S.C.U.M. (professional wrestling)

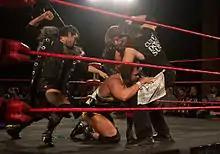
S.C.U.M. attacking Michael Elgin at Supercard of Honor VII

S.C.U.M. (Suffering, Chaos, Ugliness, and Mayhem) was a villainous professional wrestling stable in the promotion Ring of Honor. The stable was originally formed by Kevin Steen, Steve Corino and Jimmy Jacobs. On March 2, 2013, the number of members in the group grew predominantly, with the agenda to take control of ROH. The stable was disbanded on June 23, 2013, after losing to Team ROH in a Steel Cage Warfare match.